Maintenance of the International Space Station

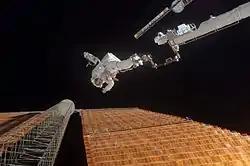
Astronaut Scott Parazynski of STS-120 conducted a 7-hour, 19-minute spacewalk to repair (essentially sew) a damaged solar panel which helps supply power to the International Space Station. NASA considered the spacewalk dangerous with potential risk of electrical shock.

Since construction started, the International Space Station programme has had to deal with several maintenance issues, unexpected problems and failures. These incidents have affected the assembly timeline, led to periods of reduced capabilities of the station and in some cases could have forced the crew to abandon the space station for safety reasons, had these problems not been resolved.